Montclair–Boonton Line

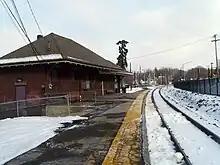
Netcong station heading eastward towards Lake Hopatcong

After Mountain Lakes station, the Montclair-Boonton Line continues westward through Mountain Lakes and parallels Pollard Road. The alignment crosses U.S. Route 46 and heads to the northwest along Route 46 through Rainbow Lakes. The line crosses under Interstate 80 and intersecting with the former Delaware, Lackawanna and Western's Rockaway Branch (discontinued in 1948), where the station enters the one platform on the north end of Denville station. The Denville station is built for two lines and has two separate platforms, including one for the Morristown Line, which merges nearby. Denville station had a Type W-3 Delaware, Lackawanna and Western-style wooden frame station built in 1904, which has since been razed. The shell of Denville Tower still stands, and is used as a communications center for New Jersey Transit. After Denville, electrified service begins once again, heading westward across Estling Lake and Franklin Lake before continuing along the Route 46 corridor and into Dover. After Mountain Park, the line crosses through Dover Yard, which is a six storage track station. A short distance after the park and yard, the tracks enter the Dover station. Dover was constructed from 1899 to 1901, opening on November 1, 1901 and was a two side platform station. Current Dover Station still has its building from the Delaware, Lackawanna and Western, but the station's two side platforms have been replaced by a high-level island platform.